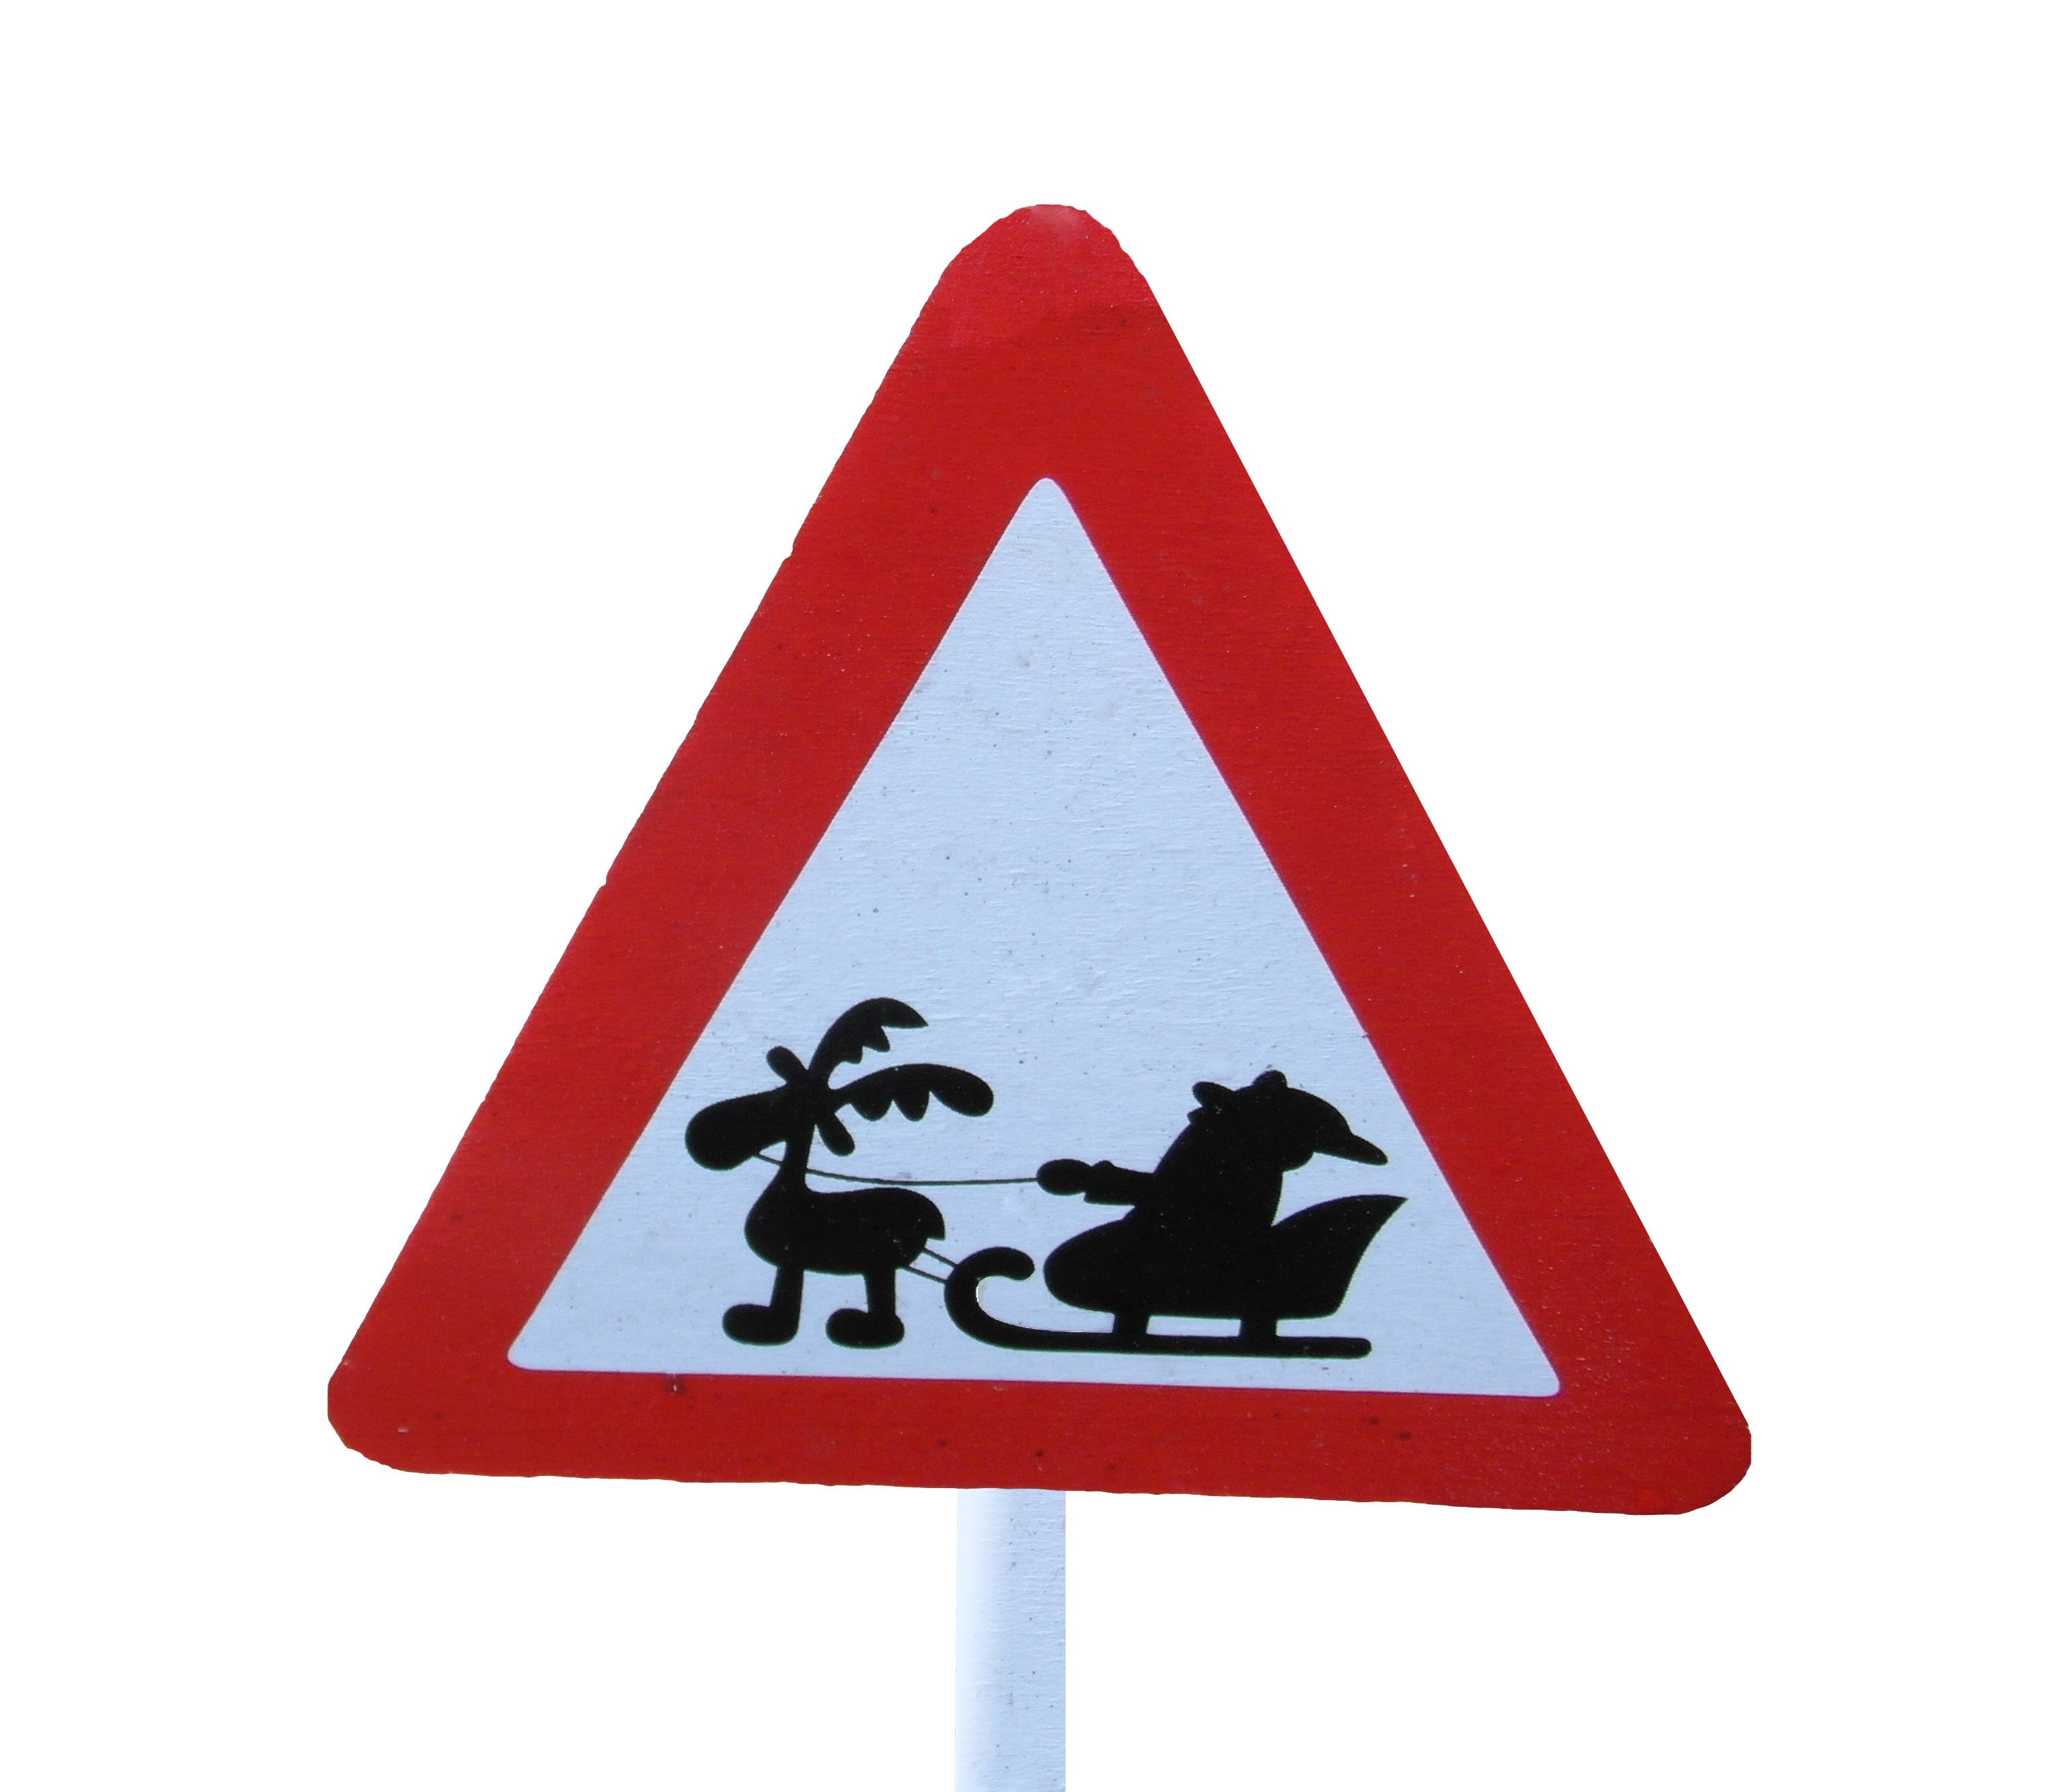
sign, signage, brand, stop sign, font, reindeer, shield, slide, shape, attention, santa claus, traffic sign